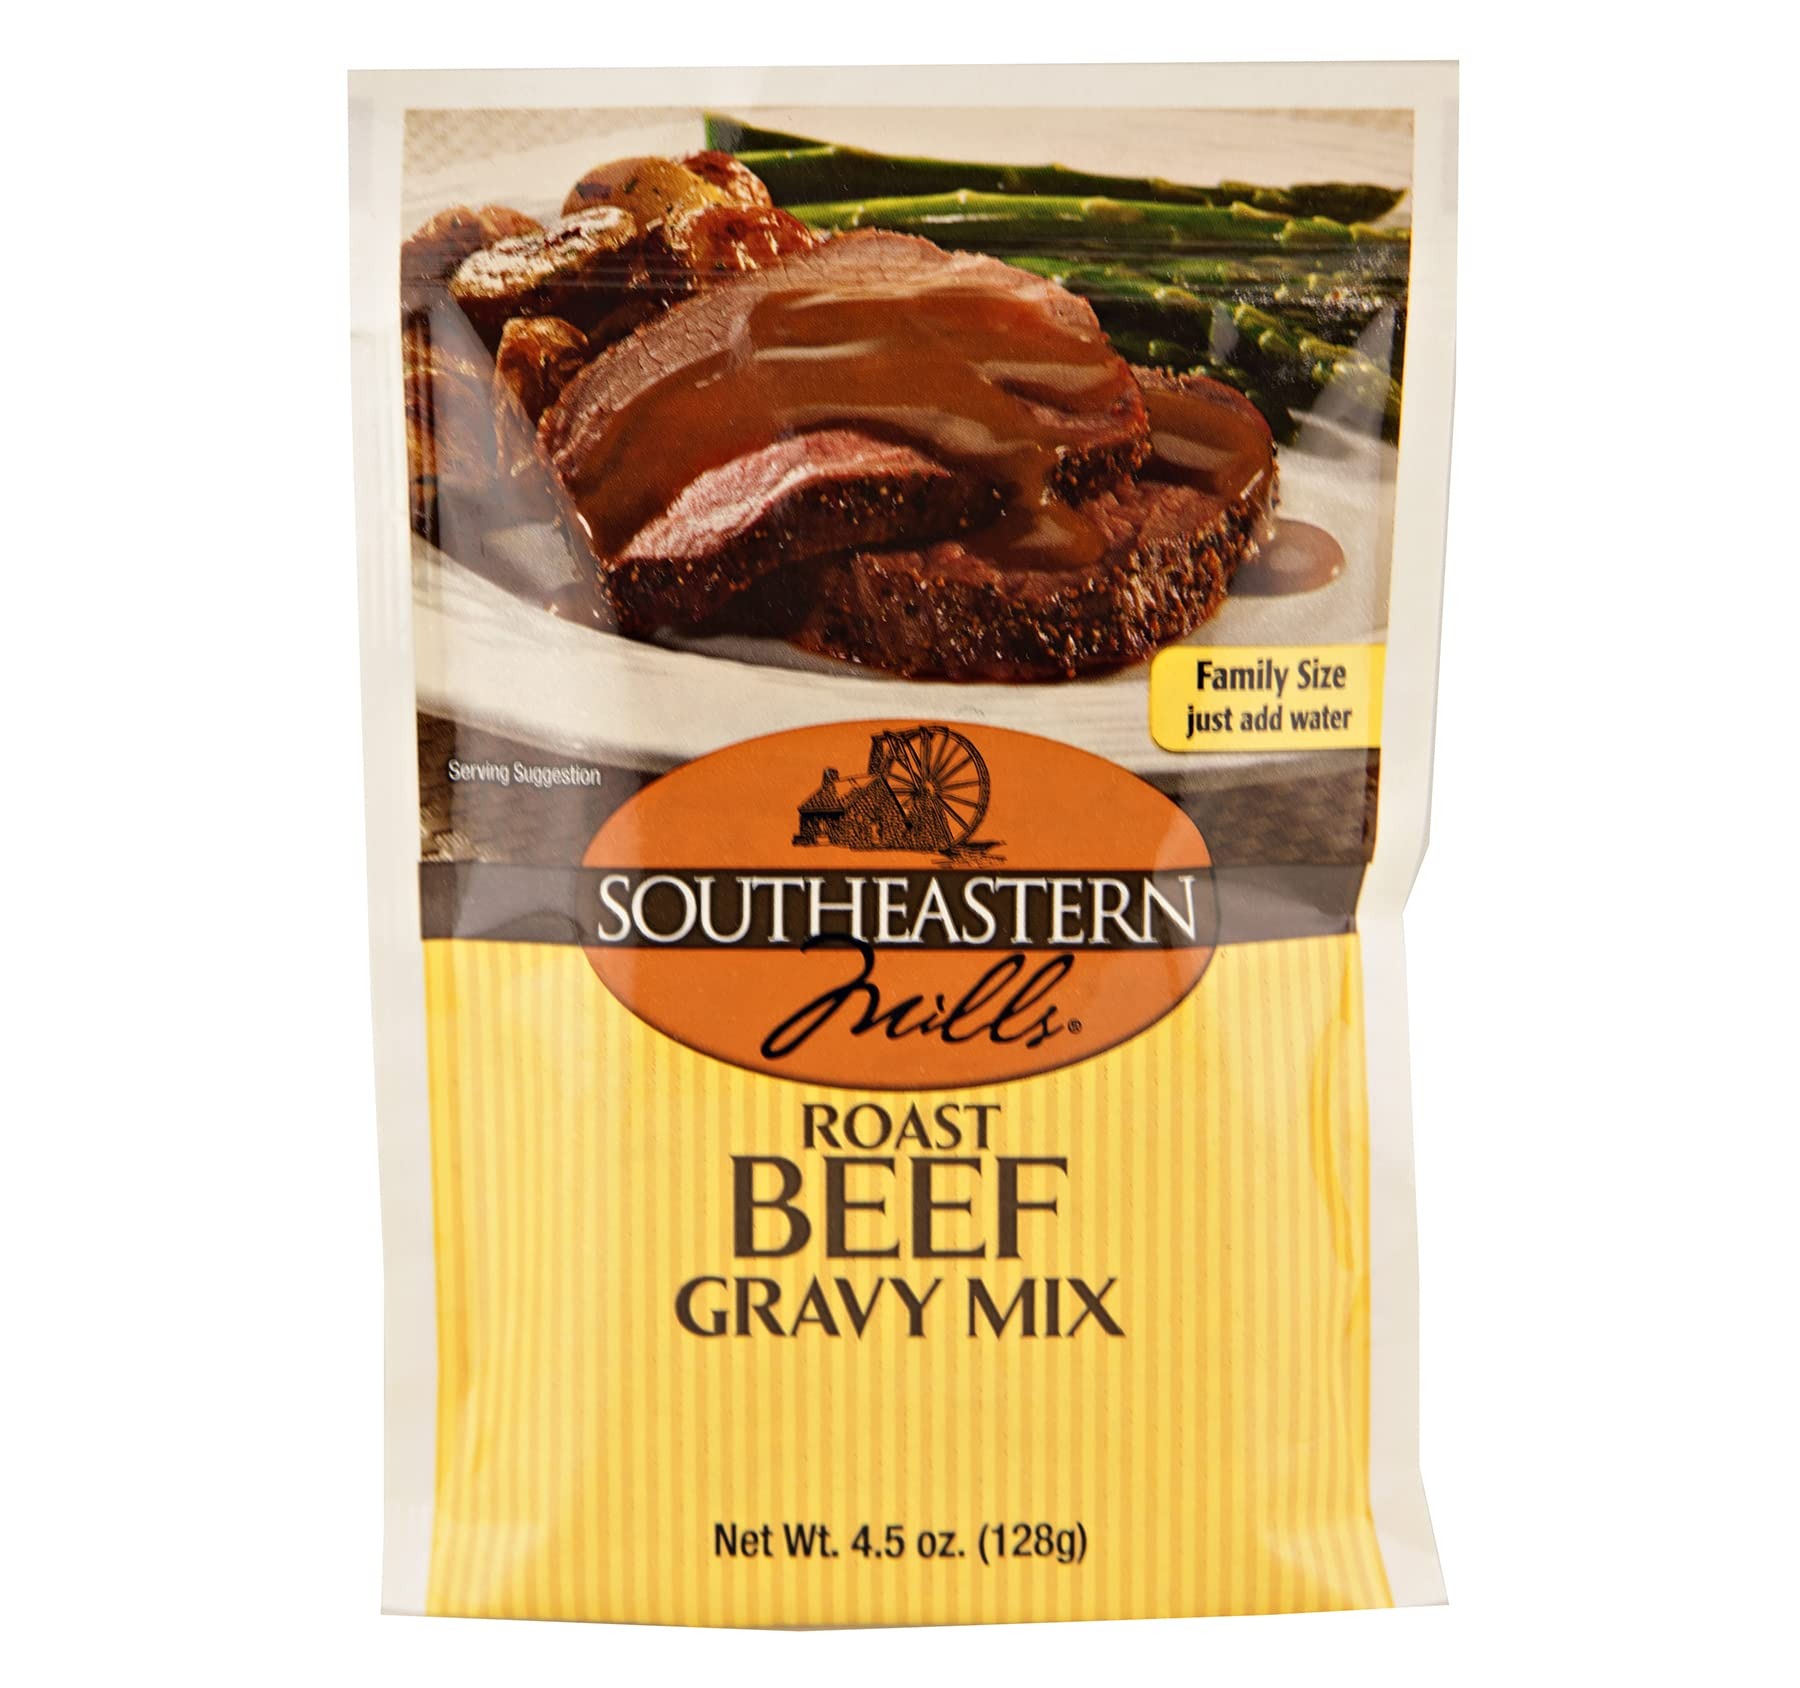
Item Name: Kauffman Orchards Roast Beef Gravy Mix by Southeastern Mills, 4.5 Oz. (Case of 24)
Bullet Point 1: Made in the USA; Homemade made simple - great homemade taste takes just a few minutes and even fewer steps
Bullet Point 2: Serve this prepared gravy over roasts, meat loaves and mashed potatoes
Bullet Point 3: Use as a base for soups, stews and stroganoffs
Bullet Point 4: Add fun and flavor to a whole bunch of recipes, across a range of tastes and styles
Product Description: Roast Beef Gravy Mix will be a time saver for family gatherings and holiday meals. Serve this prepared gravy over roasts, meat loaves and mashed potatoes or use it as a base for soups, stews and stroganoffs.
Value: 108.0
Unit: Ounce

Price: 74.99